Double (occupation)

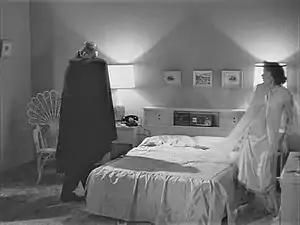
Tom Mason (left) standing in for deceased actor Bela Lugosi in the 1959 horror film "Plan 9 from Outer Space"

A body double must sometimes be able to recite his or her lines with the same timing as the actor, and also reproduce the exact physical actions in co-ordination with the other principal actors; usually, doubles must have a strong resemblance to the actor they replace. An extensively used body double, especially when used in cases where the credited actor is unavailable, unwilling to film or has died, is known as a fake Shemp.